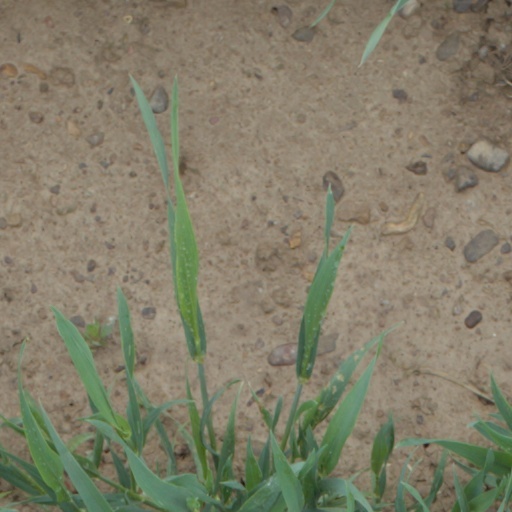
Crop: wheat